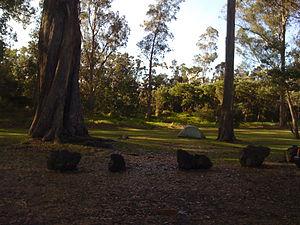
Camping de Namakanipaio, KIlauea, Hawaï, États-Unis
Le Kīlauea ou Kilauea est un volcan des États-Unis situé à Hawaï, dans le Sud-Est de l'archipel et de l'île du même nom. Ce volcan bouclier qui s'est construit au pied du Mauna Loa voisin culmine à 1 246,2 mètres d'altitude, ce qui en fait l'un des plus imposants du monde si on tient compte de l'empilement total de ses coulées de lave. De son sommet couronné par une caldeira de cinq kilomètres de longueur s'égrènent dans deux directions de nombreux cratères, cônes et fissures volcaniques sur plusieurs dizaines de kilomètres de longueur. L'une de ces bouches éruptives, le Puʻu ʻŌʻō, est en éruption continue depuis le 3 janvier 1983 ce qui fait du Kīlauea l'un des volcans les plus actifs au monde en prenant en compte les 52 éruptions qu'il a connues pour le seul XXᵉ siècle. Ces éruptions qui ont défini le type éruptif hawaïen sont marquées par une lave d'une grande fluidité issue du point chaud d'Hawaï et qui a donné naissance aux autres volcans de l'archipel. Basaltique, très peu visqueuse et avec une faible teneur en silice ce qui permet son dégazage sans explosions, la lave émise par le Kīlauea forme généralement des fontaines, des lacs et des coulées de lave.
Le camping de Nāmakanipaio, en anglais Nāmakanipaio Campground, est un camping des États-Unis situé à Hawaï, au sommet du Kīlauea. C'est l'un des deux campings situés à l'intérieur du parc national des volcans d'Hawaï avec celui de Kulanaokuaiki. Il accueille des emplacements mais aussi dix bungalows, le tout géré par le Volcano House, le seul hôtel du parc national situé un peu plus à l'est, sur le rebord de la caldeira.